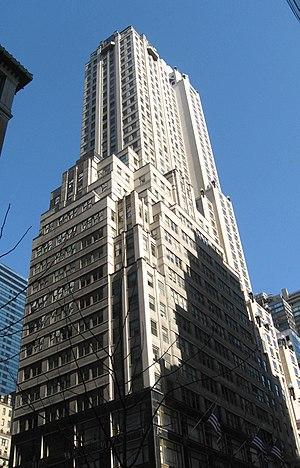
Le Fuller Building est un gratte-ciel situé sur le coin nord-est au 41-45 Est 57ᵉ Rue et sur Madison Avenue à New York.